Aurus Motors

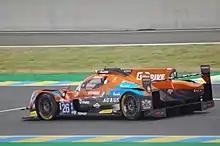
Aurus 01 in the 2019 24 Hours of Le Mans

In 2013, NAMI began development on a new Russian presidential state car to replace the then-current Mercedes-Benz S 600 Pullman Guard.